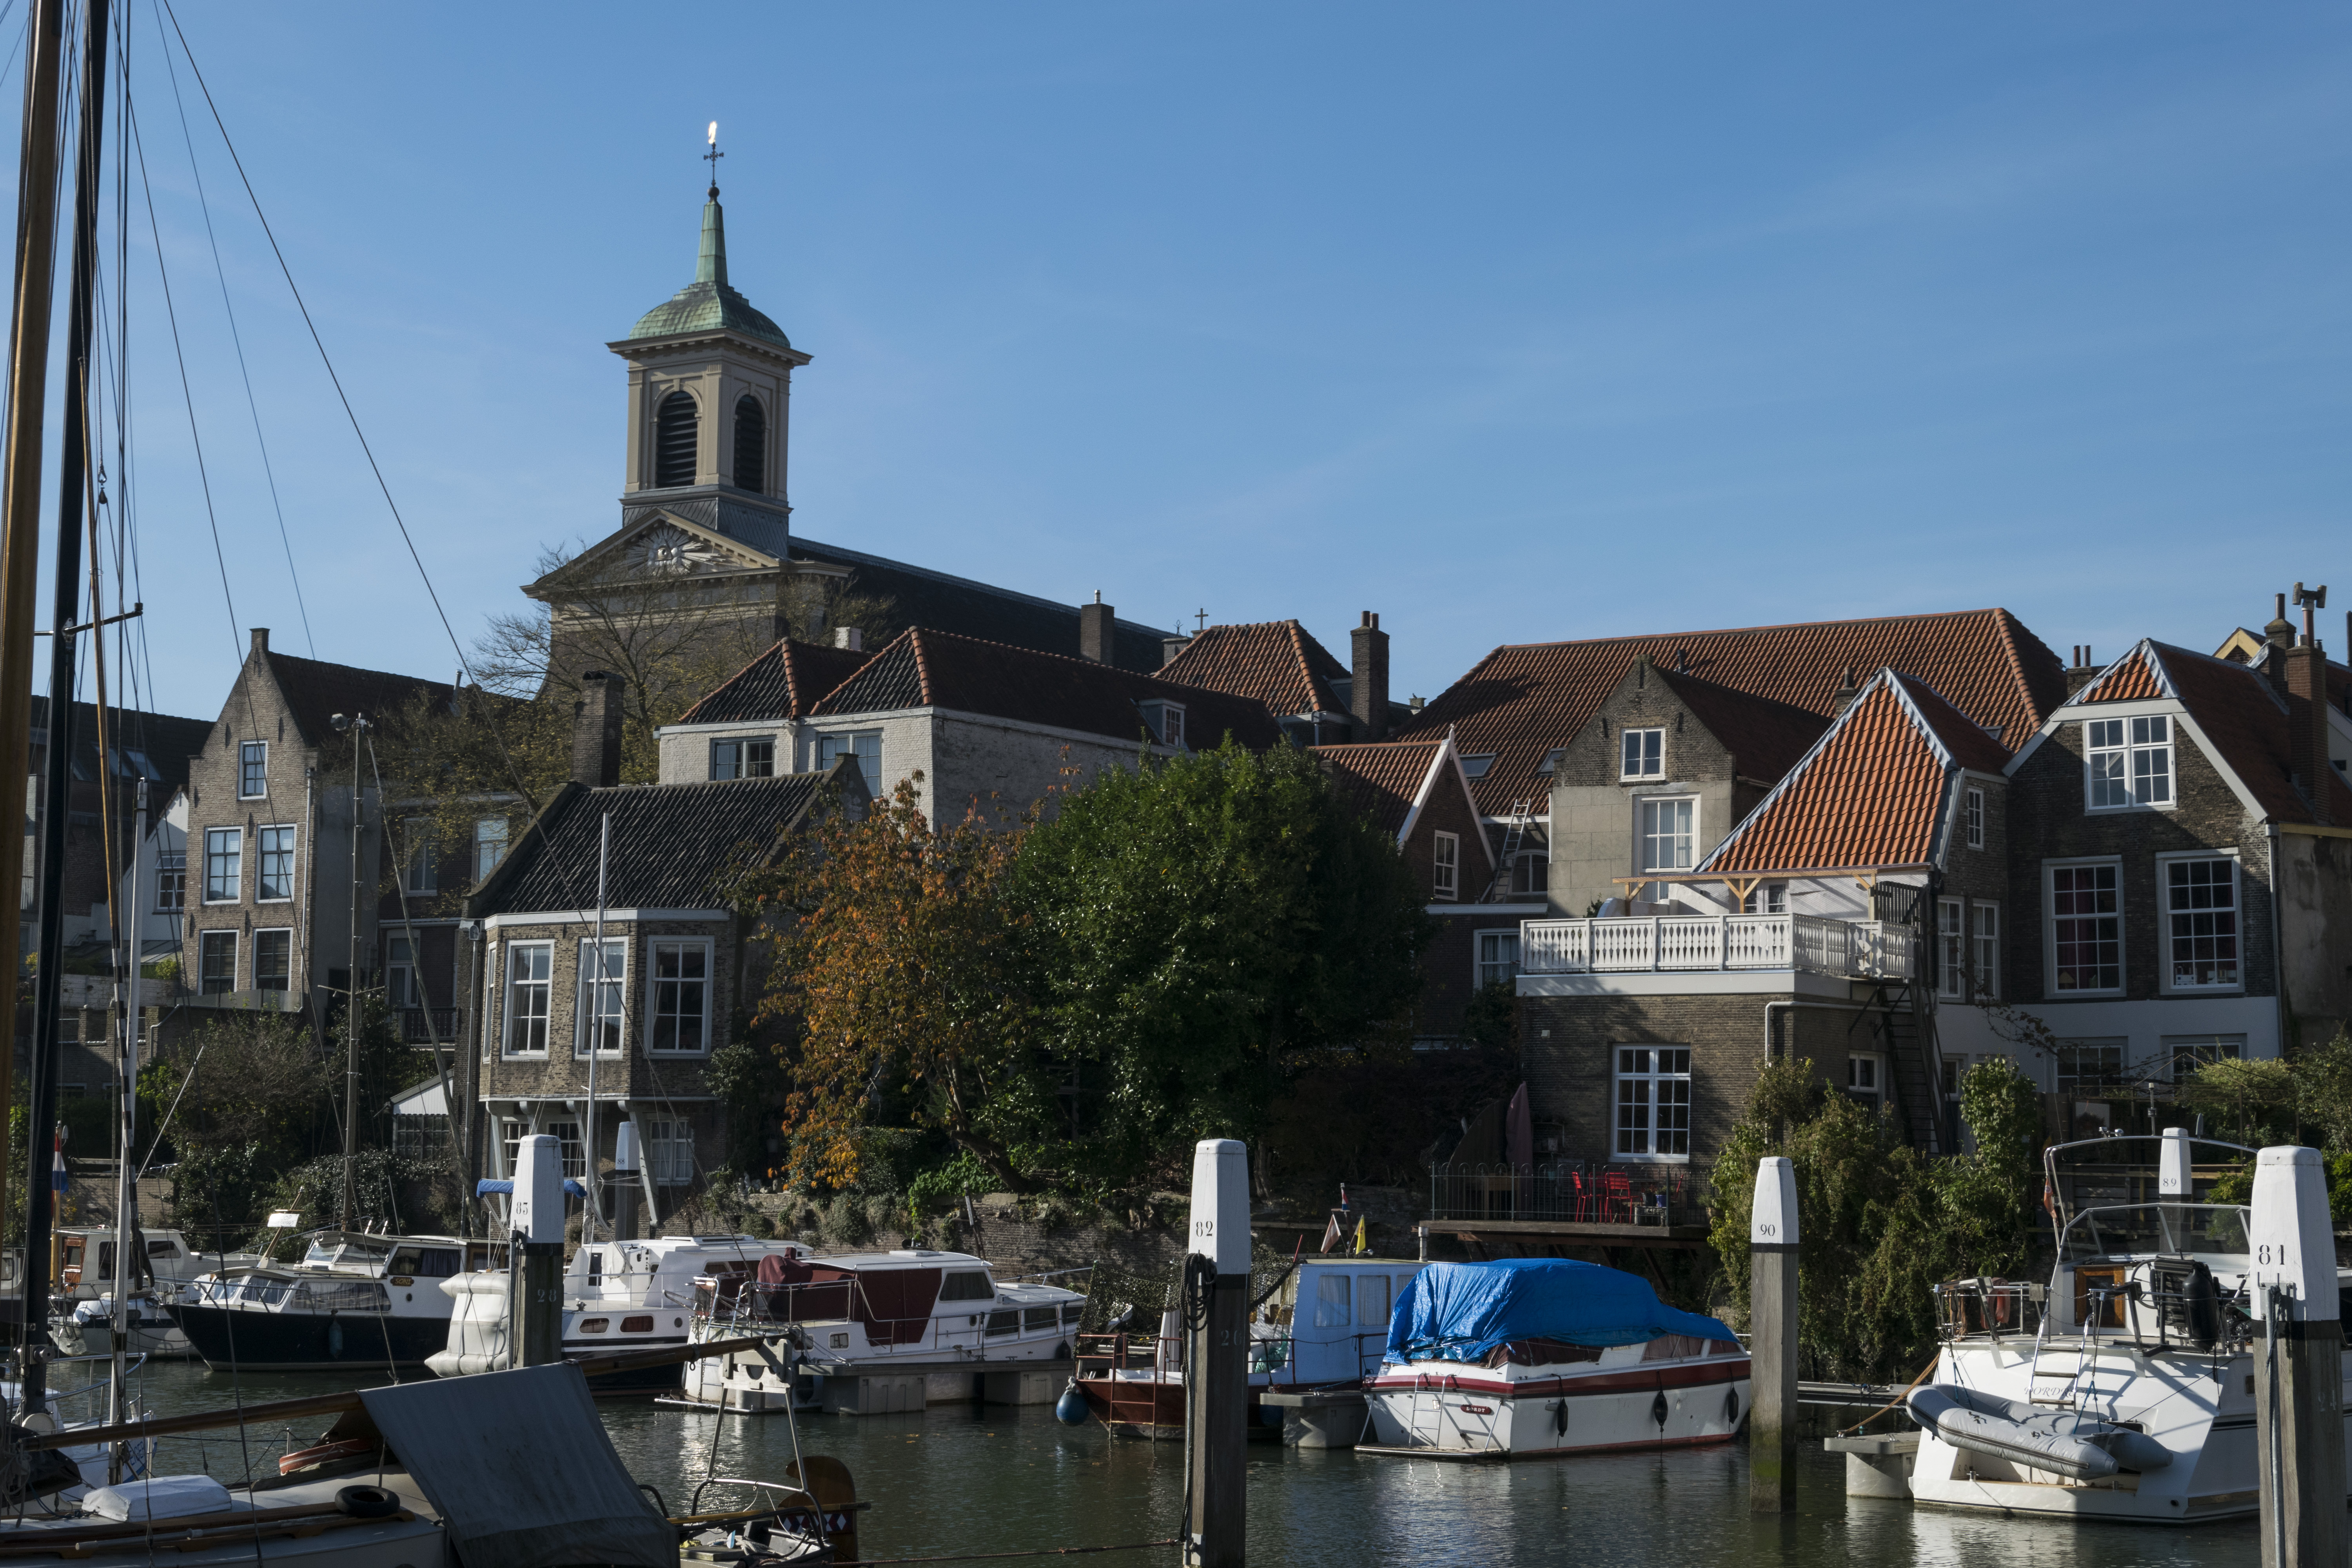
outdoor, town, building, canal, cityscape, vacation, vehicle, harbour, nikon, historic, tourism, waterway, holland, nederland, haven, netherlands, boats, dutch, outdoorphotography, urbanphotography, paulvandevelde, pdvandevelde, padagudaloma, dordrecht, stadsfotografie, nederlandinfotos, buildingcomplex, historisch, urbanfotografie, stadswandeling, pvdvfotografie, pdvandeveldedordrecht, diep, rondjedordt, dedordtevaer, dutchphotography, nederlandsefotografie, dutchphotogaraphy, totallydutch, fotografienederland, hollandsefotografie, fotografieholland, wijnhaven, taankade, geographical feature